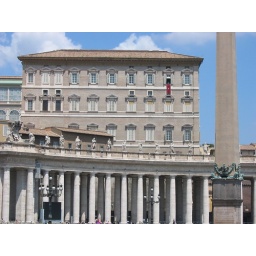
is in the window with the Large red Banner benneath it